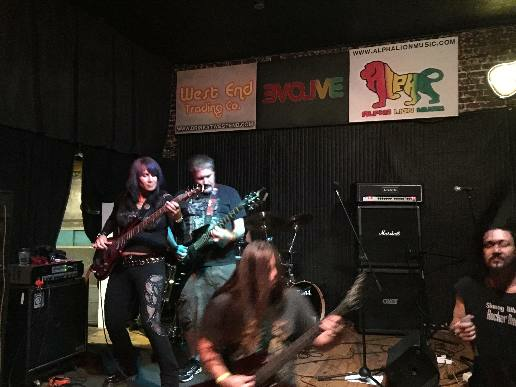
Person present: Yes